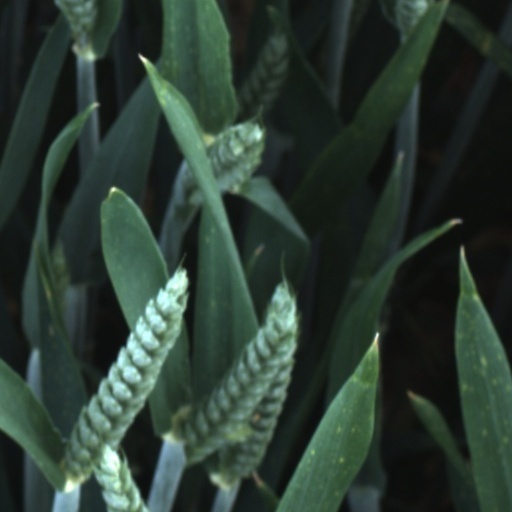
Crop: wheat